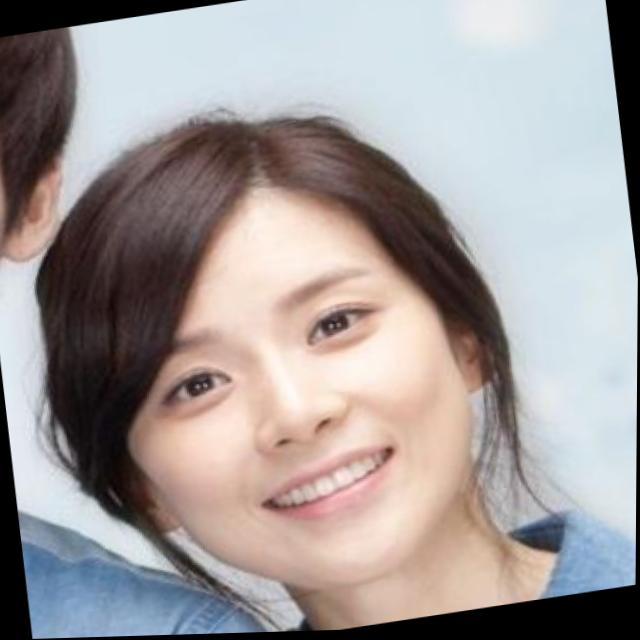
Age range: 21-44